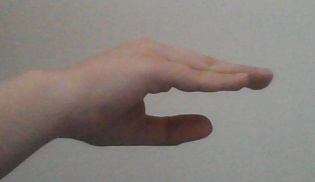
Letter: jeem